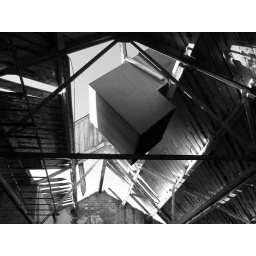
The sky is exposed by the falling rotting roof tiles